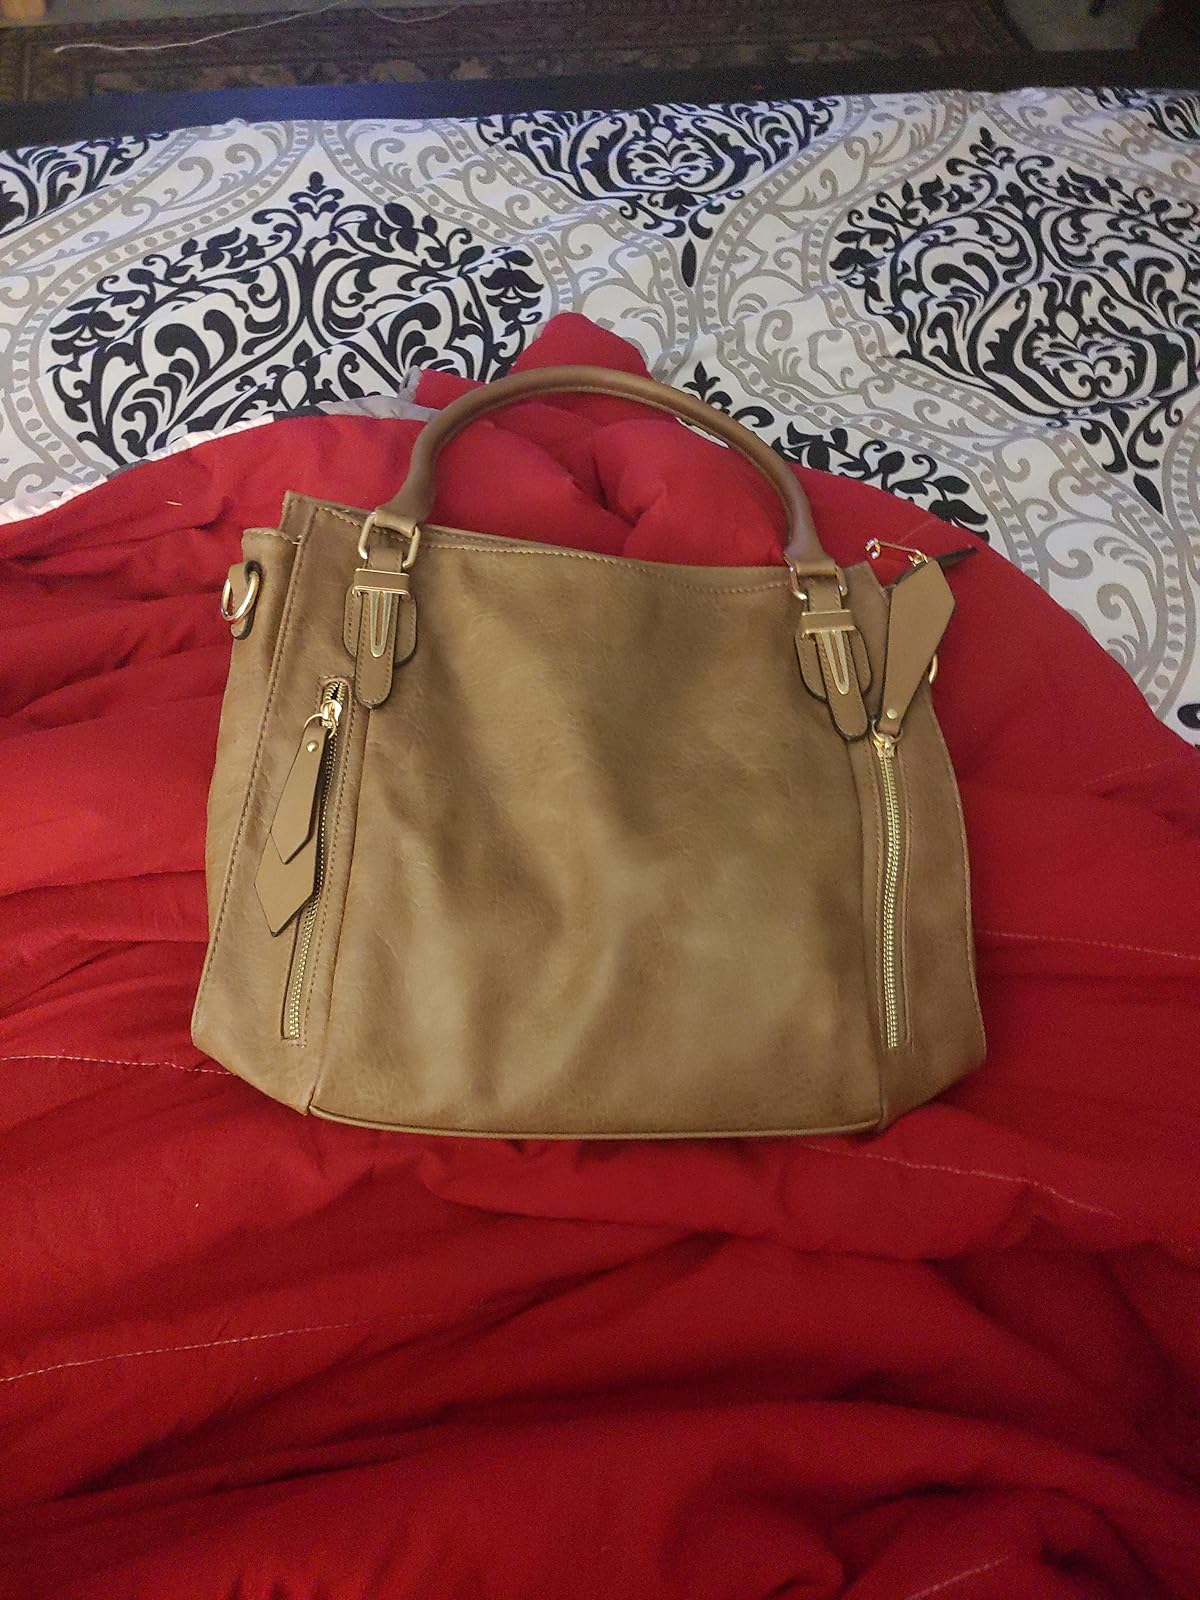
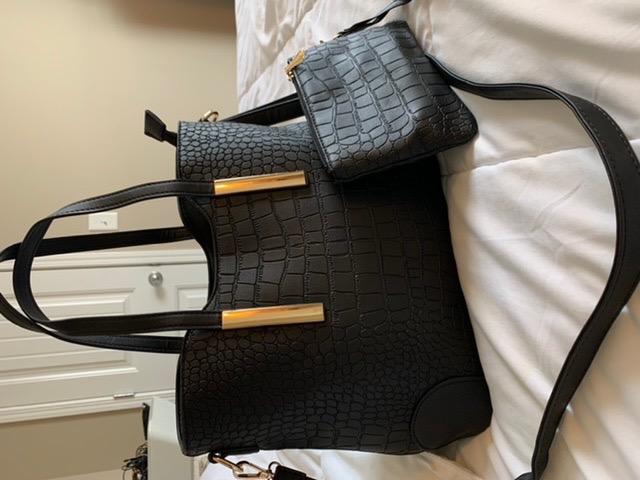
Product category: accessories_handbag
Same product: no